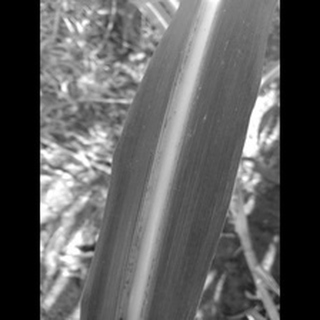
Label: sugarcane_rust